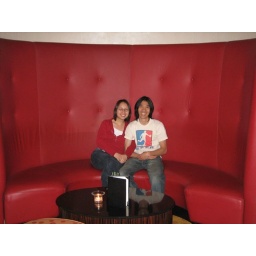
Bang and Tong in the freak red chair